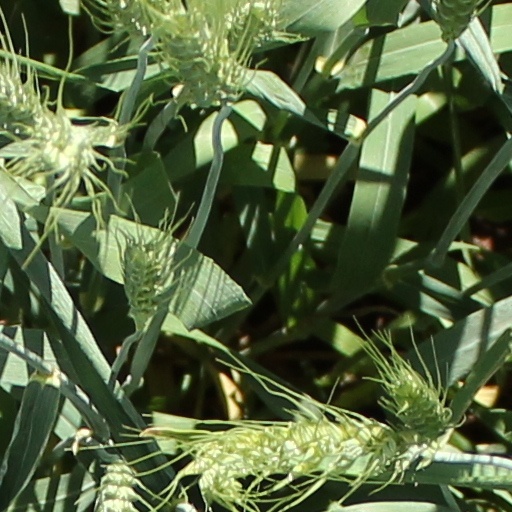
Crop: wheat